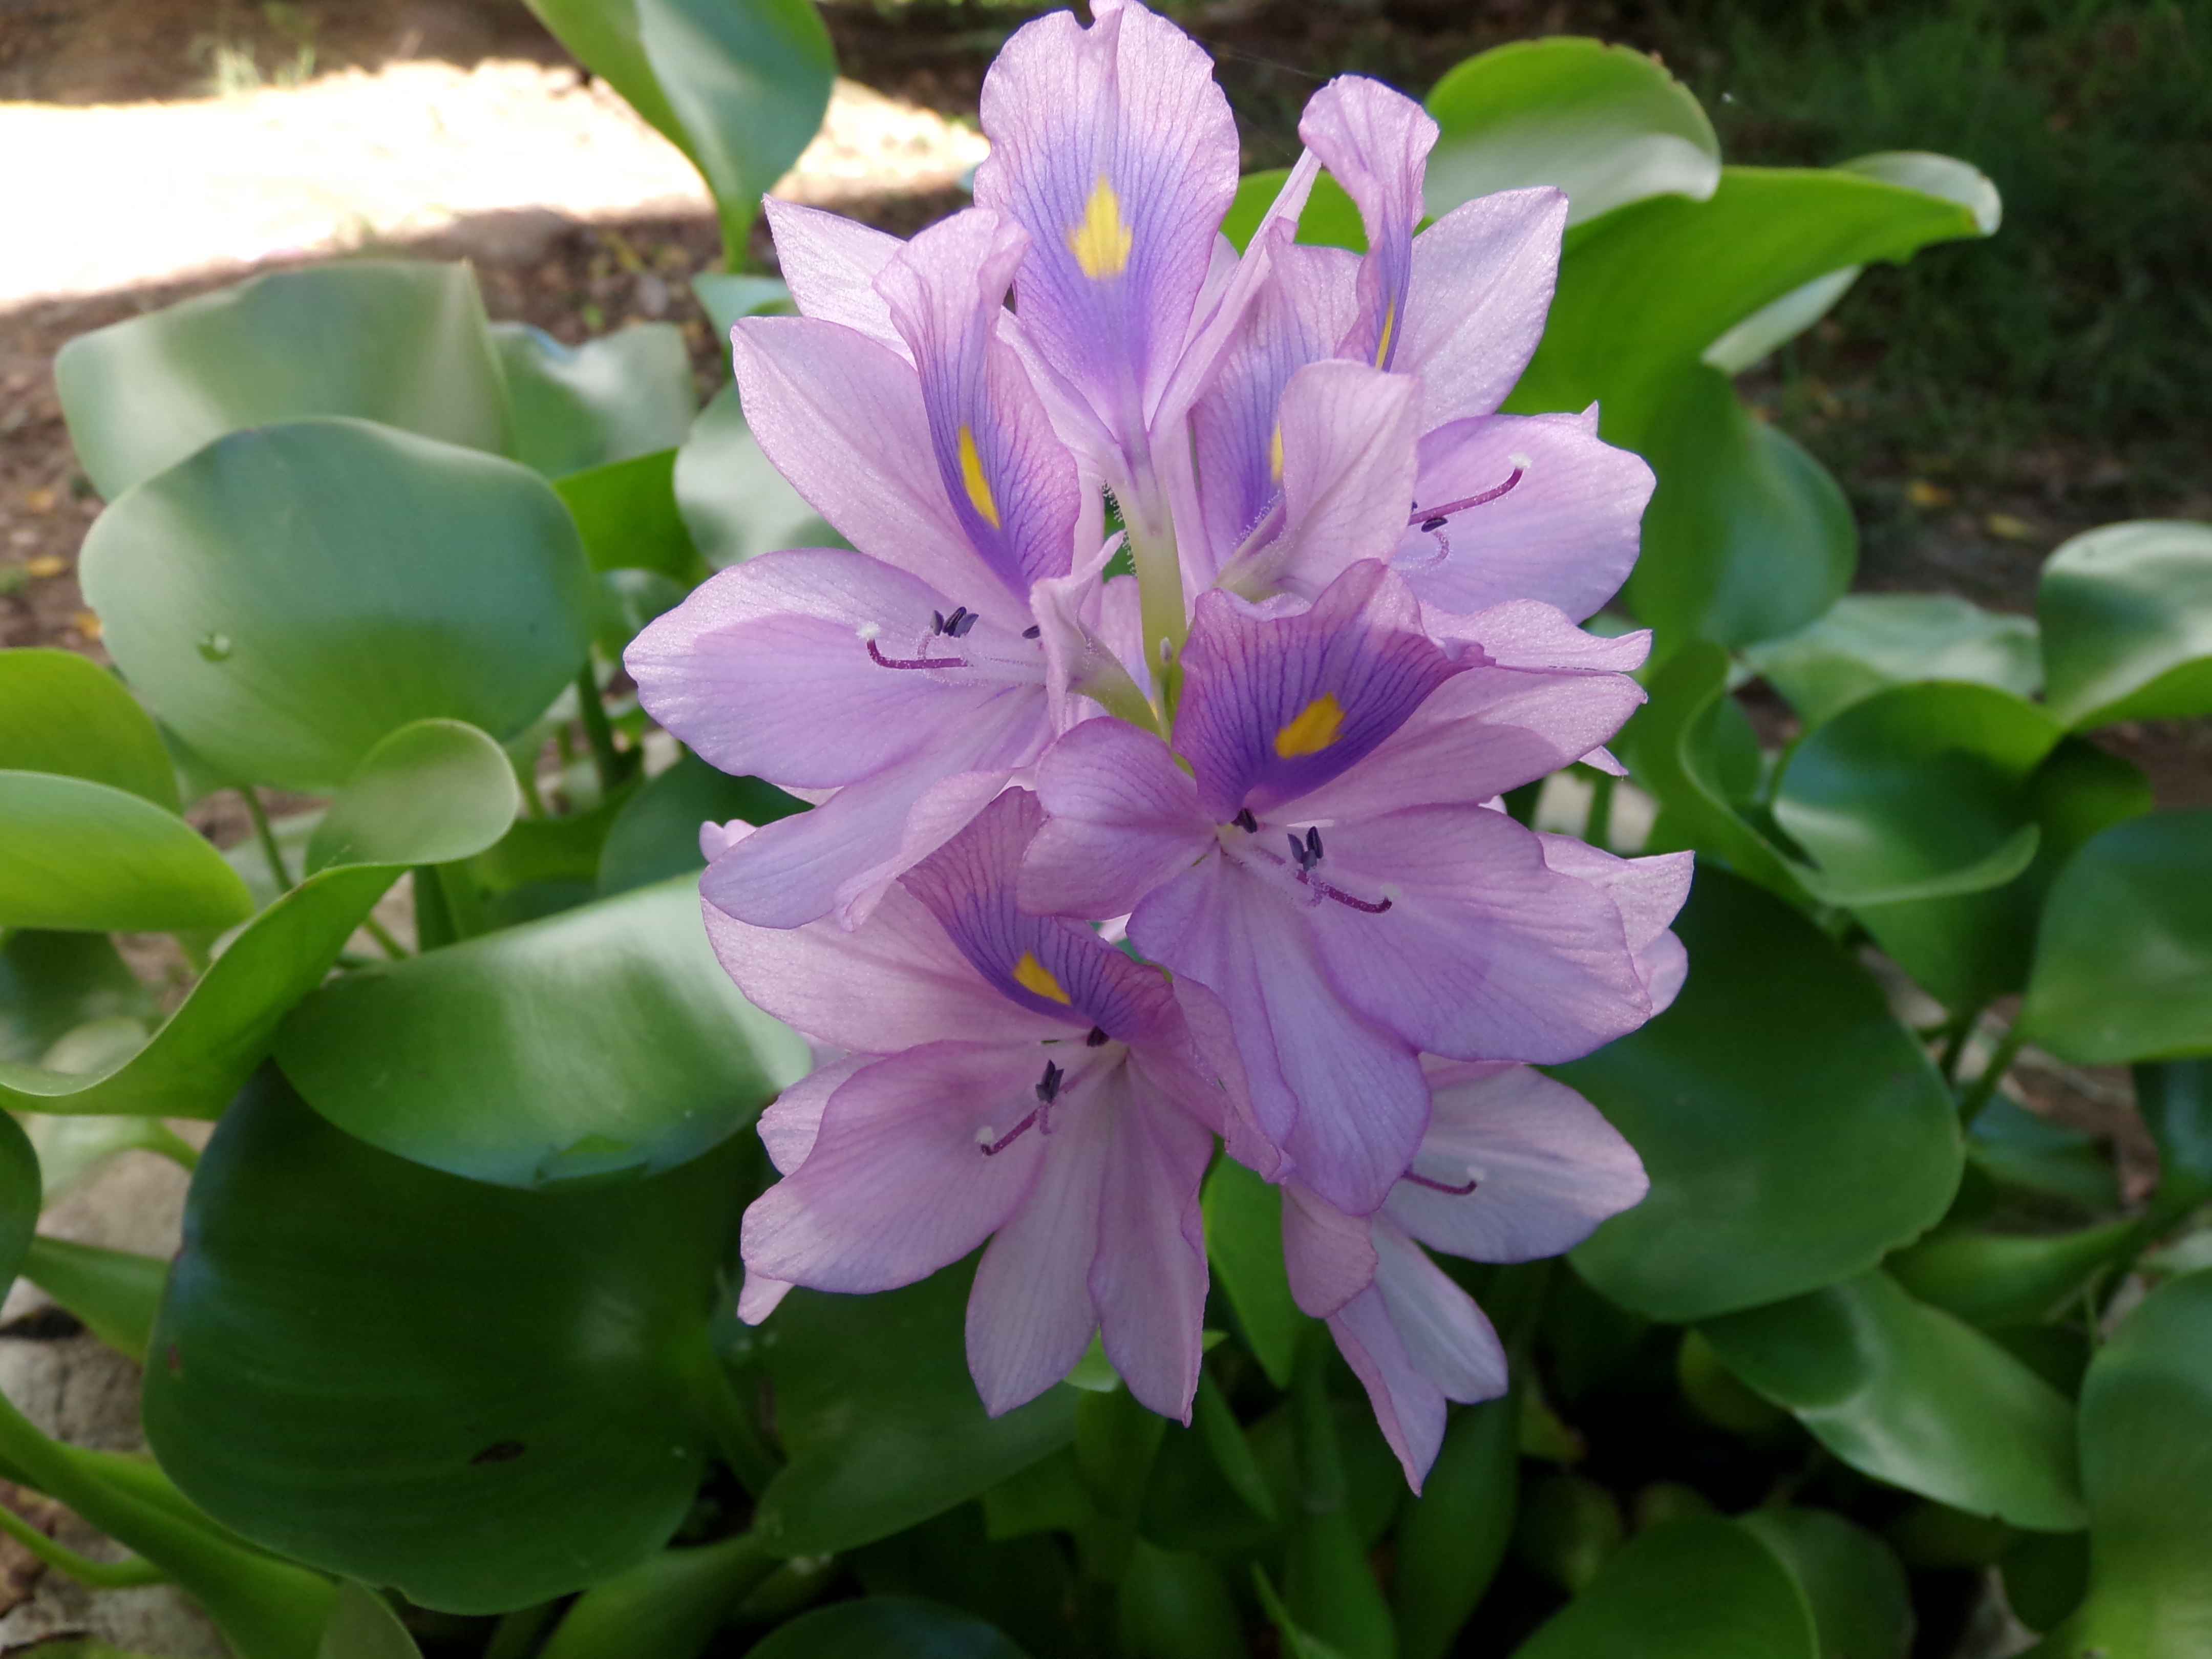
flower, plant, flora, hyacinth, flowering plant, annual plant, wildflower, shrub, bellflower family